Eastern religions

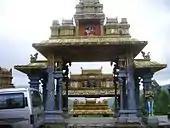
A Hindu temple in Sri Lanka.

Also known as Dharmic religions, Hinduism, Buddhism, Jainism, and Sikhism originated in the Indian subcontinent and share similar concepts (e.g., "dharma", "karma", "moksha)".